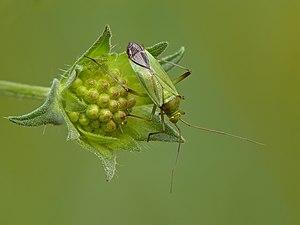
Une punaise (Calocoris affinis) sur une fleur de Knautie des champs (Knautia arvensis). Lietuvių: Žolinė blakė (Calocoris affinis) ant dirvinės buožainės (Knautia arvensis) žiedo.